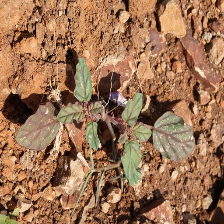
Weed species: Punarnava _(Boerhaavia diffusa)